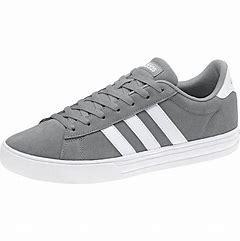
Brand: Adidas
Model: Daily 2